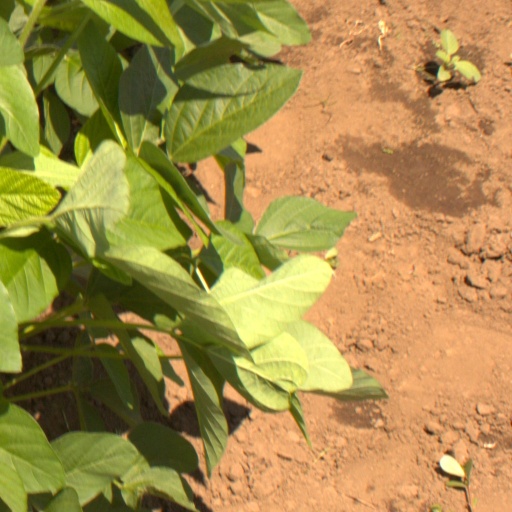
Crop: soybean